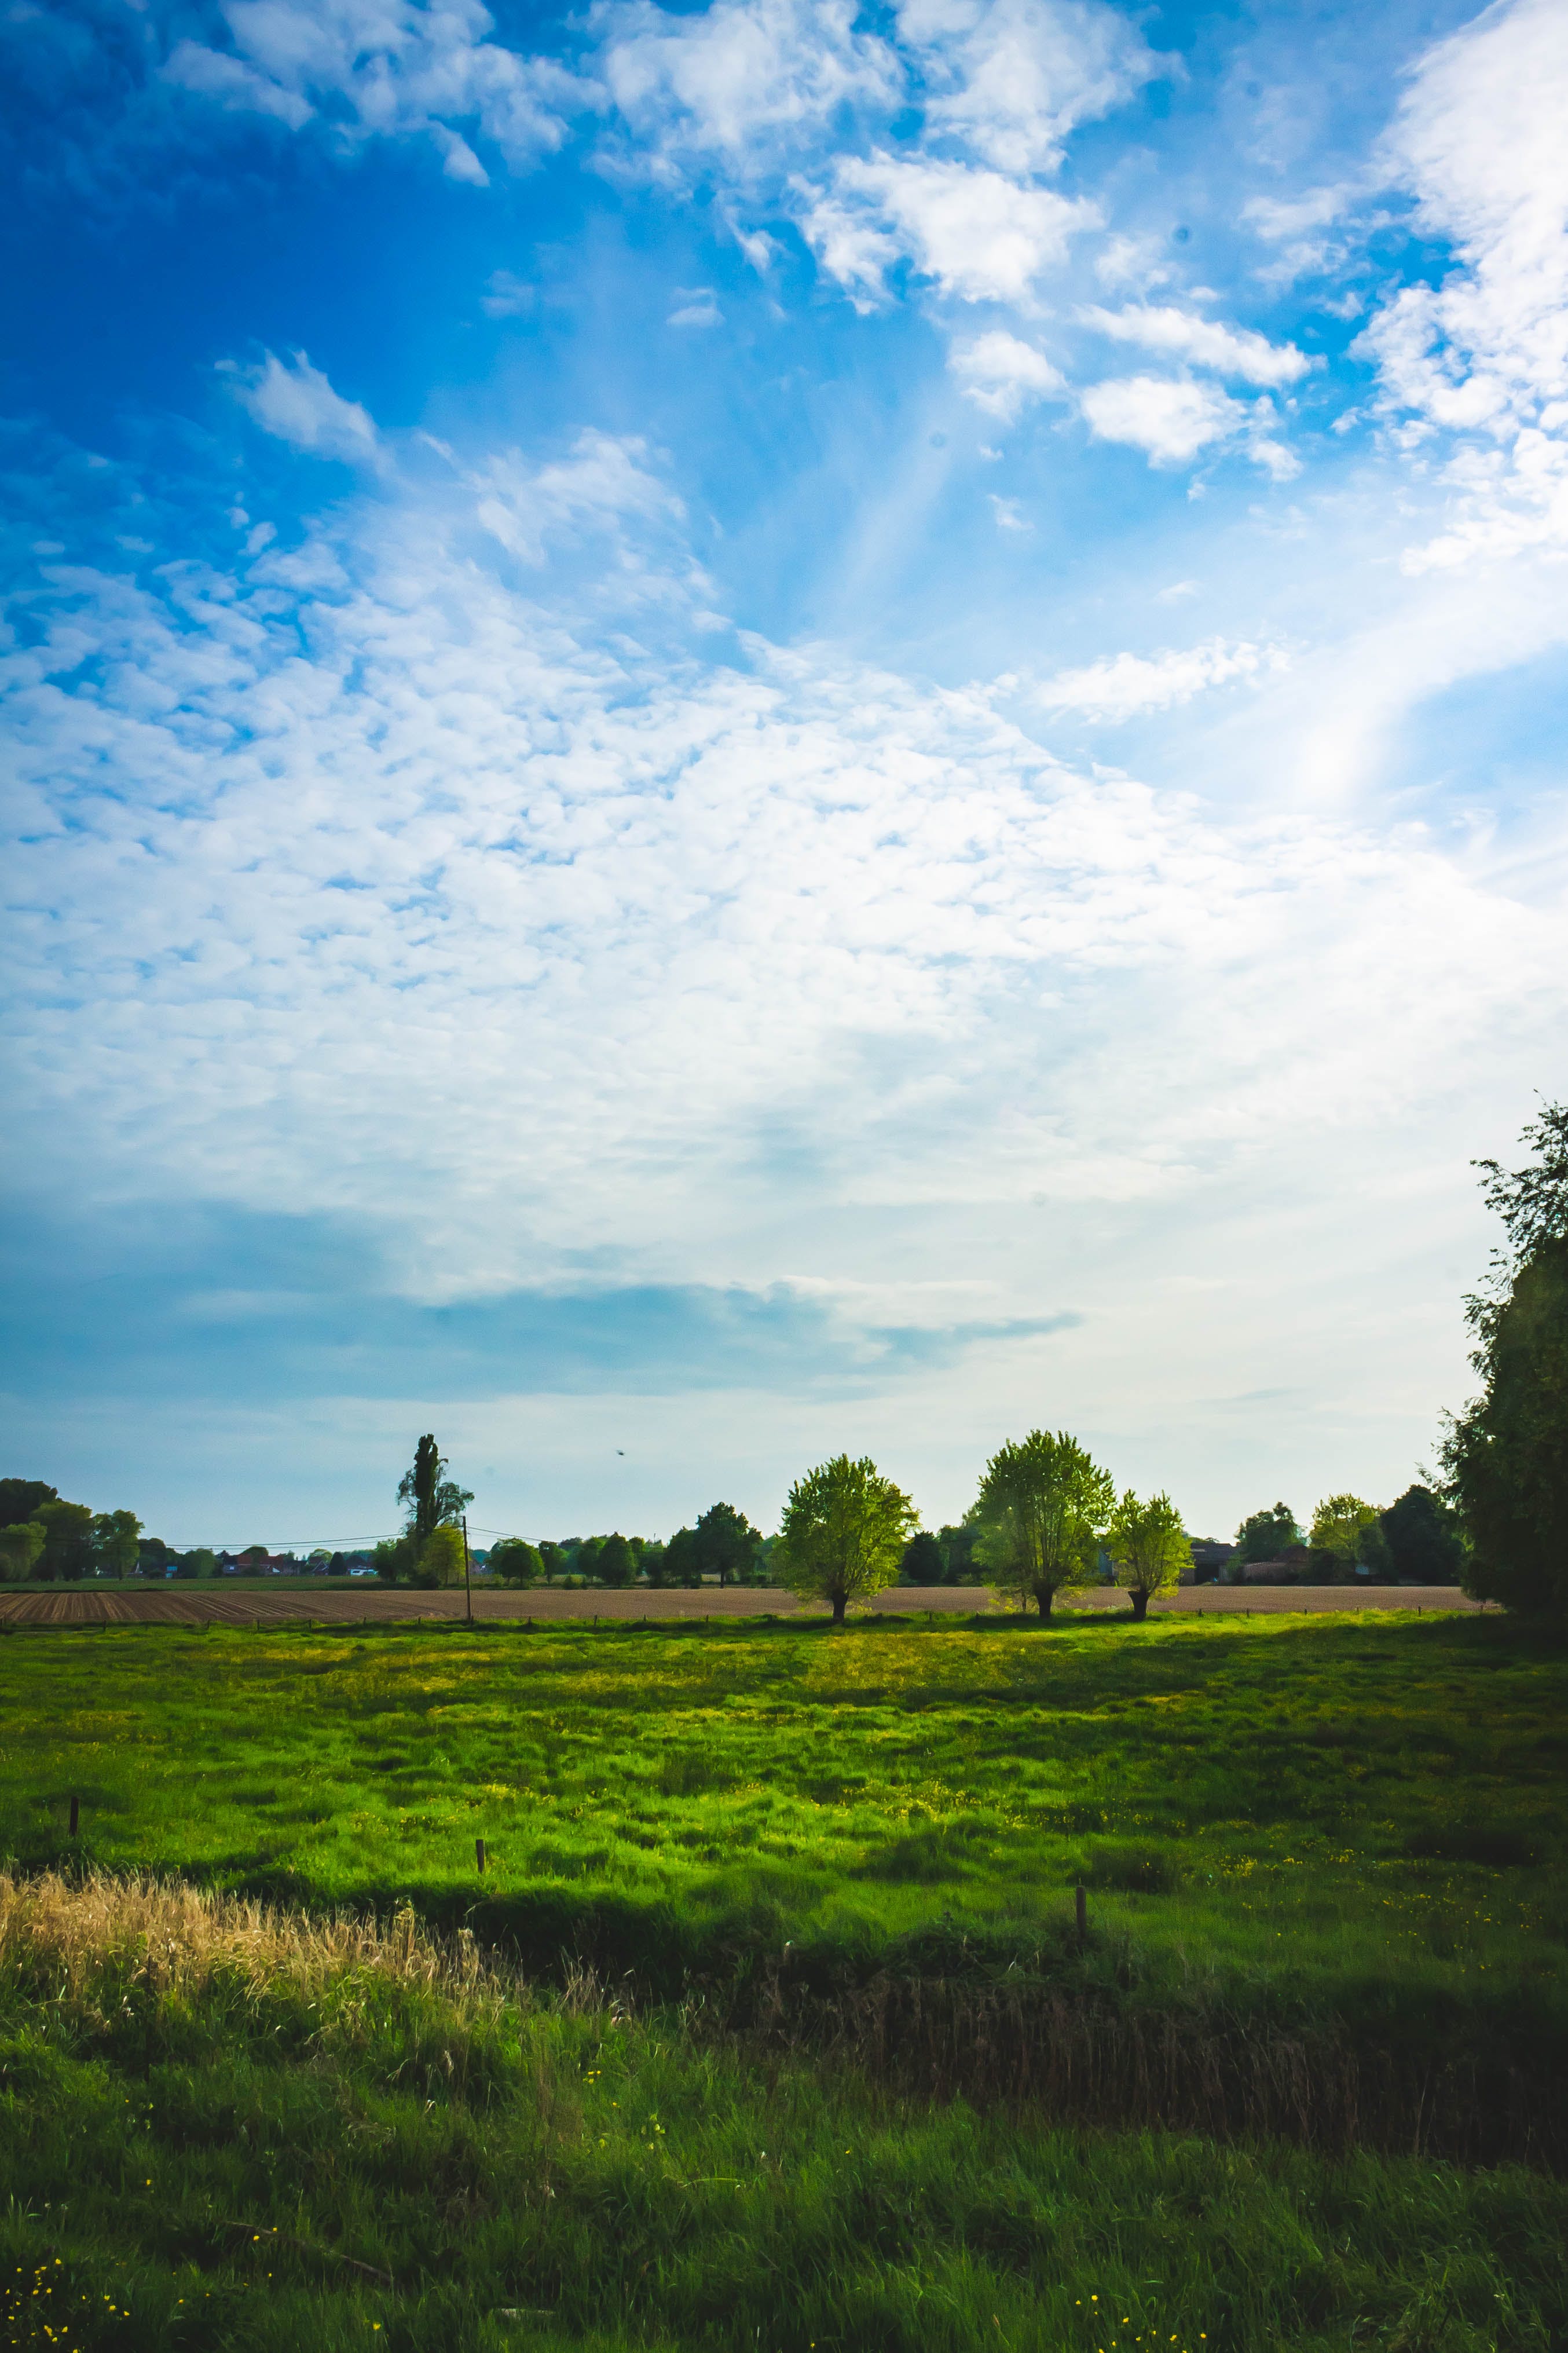
natural, cloud, sky, plant, blue, ecoregion, natural landscape, azure, People in nature, tree, land lot, sunlight, cumulus, agriculture, grass, horizon, plain, landscape, grassland, meadow, Tints and shades, grass family, prairie, hill, road, field, pasture, meteorological phenomenon, plantation, wilderness, electric blue, evening, nature reserve, steppe, forest, crop, art, ranch, farm, shadow, paddy field, savanna, soil